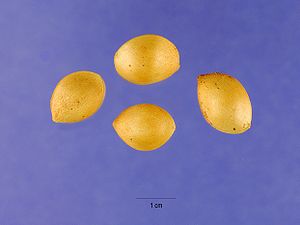
Tempeltræ / Galleri
Tempeltræ er et nøgenfrøet løvfældende træ, der oprindelig stammer fra Kina. Planten indeholder en række stoffer, der har virkning på mennesker. På hunlige træer kan man finde blommeagtige frugter, der lugter af harsk smør.